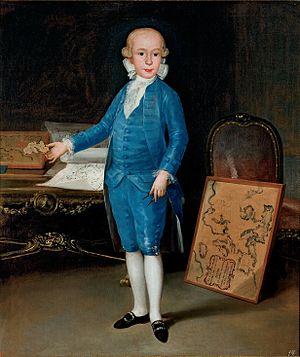
Le musée de Saragosse, également appelé museo provincial de Zaragoza ou museo de bellas artes de Zaragoza a été inauguré en 1911 au nᵒ 6 de la plaza de los Sitios de la ville de Saragosse et héberge des œuvres d'archéologie, des beaux-arts, d'ethnologie et de céramique.